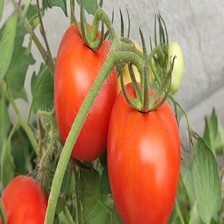
Label: tomato